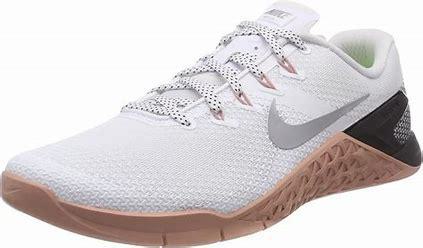
Brand: Nike
Model: Metcon 8